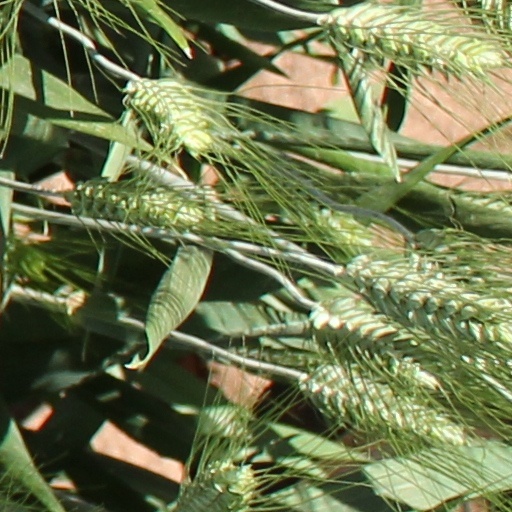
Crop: wheat